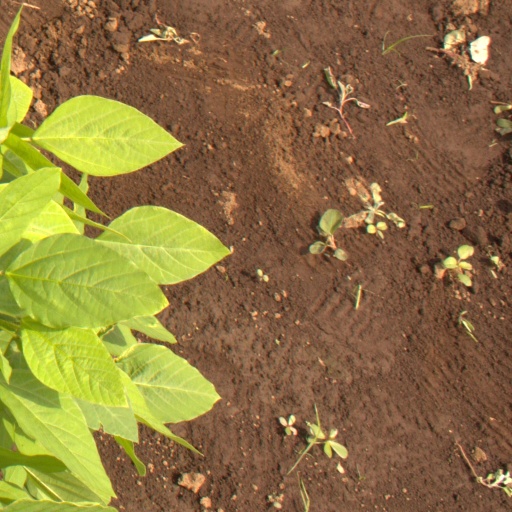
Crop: soybean